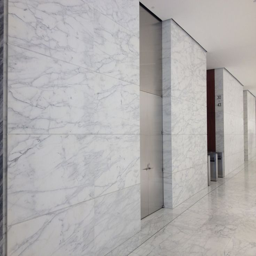
marble wall panels in a recently remodeled lobby